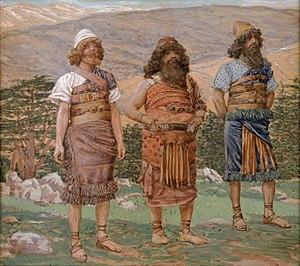
La Table des peuples est l'appellation donnée à la liste des descendants du patriarche Noé qui apparaît dans l'Ancien Testament, en Genèse 10. Elle donne une liste des peuples du Levant ancien.
Sem est un personnage de la Genèse, le premier livre de la Bible. Il est un des trois fils de Noé, et le frère de Cham et Japhet.
Cham est un personnage de la Genèse dans la Bible.